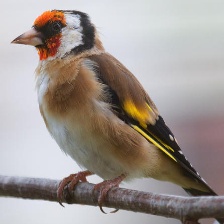
Species: EUROPEAN GOLDFINCH
Scientific name: CARDUELIS CARDUELIS
ImageNet parent category: goldfinch